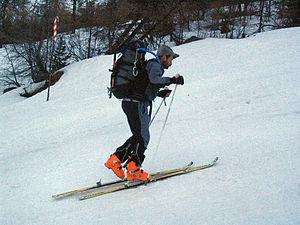
Le ski de montagne, ou ski-alpinisme ou ski de randonnée est une discipline du ski pratiquée sur des terrains enneigés, si possible vierges, par les amateurs de grands espaces en quête d'une nature authentique, sans utilisation d'aménagements spécifiques aux domaines skiables, dans un contexte de loisir ou de compétition sportive. Il peut également être pratiqué dans un contexte opérationnel en montagne par des secouristes ou des troupes de montagne. Il comprend deux phases alternantes : montée et descente, ce qui nécessite un matériel adapté.
La Patrouille des glaciers est une course internationale de ski-alpinisme organisée tous les deux ans par l'armée suisse, ouverte à des équipes de trois militaires ou civils : les patrouilles. Elle a lieu sur les crêtes alpines au sud du canton du Valais, à la fin du mois d'avril. Il existe deux parcours :
Le canton du Valais est un canton bilingue situé au sud de la Suisse, dont le chef-lieu est Sion.